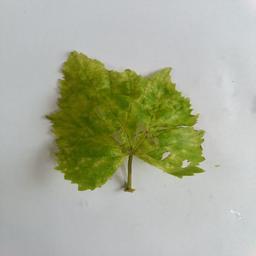
Label: Downy Mildew